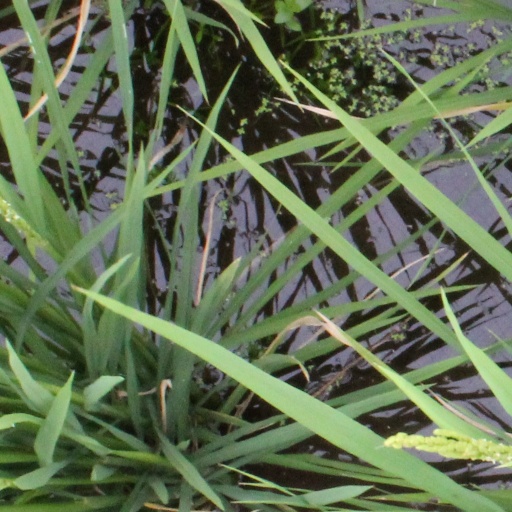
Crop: rice